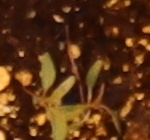
Label: Palmer Amaranth